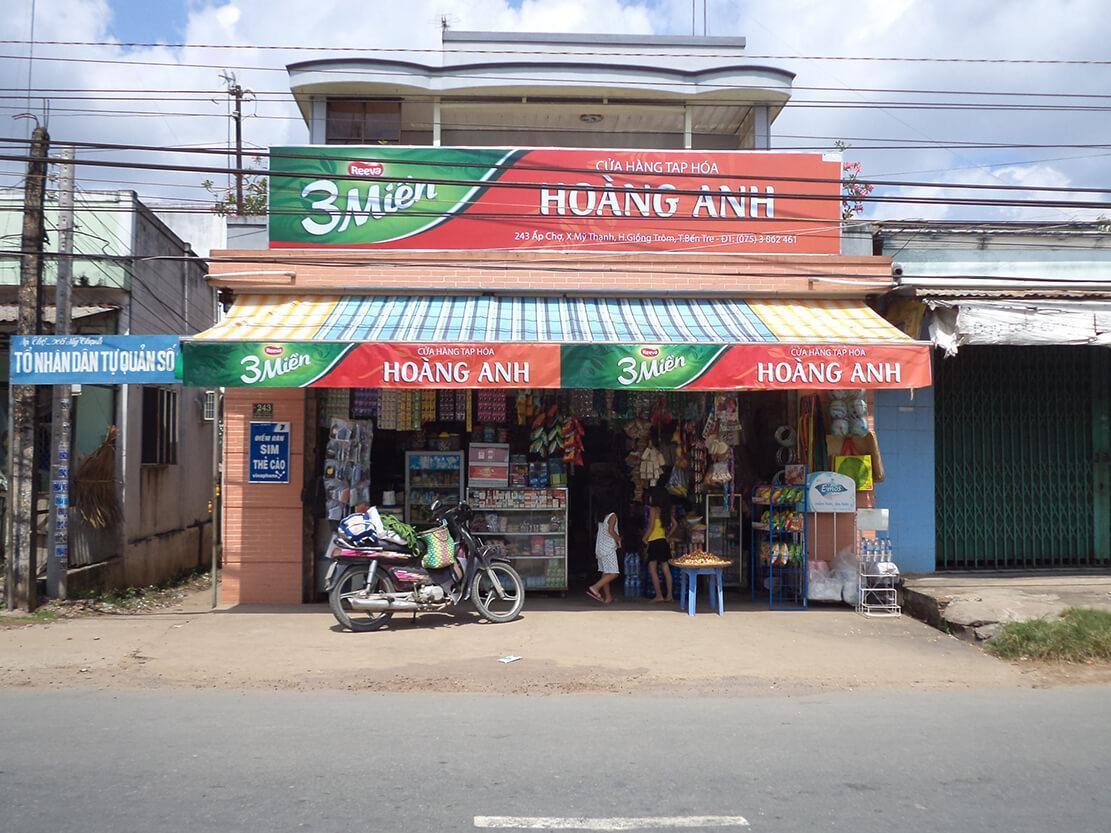
đây là khung cảnh phía trước của một cửa hàng tạp hoá